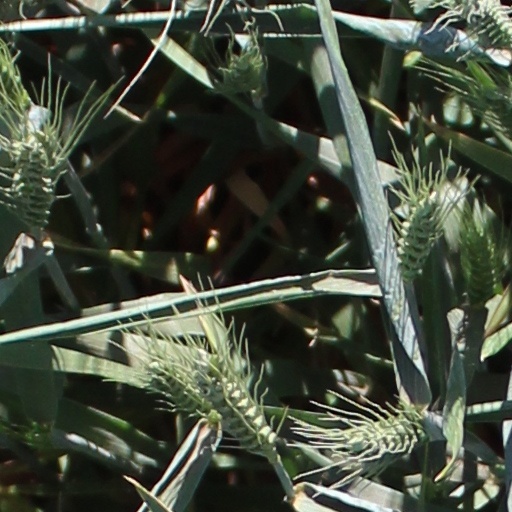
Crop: wheat